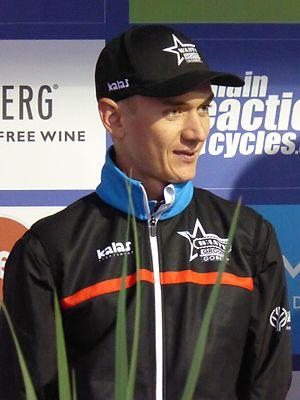
Mark McNally, né le 20 juillet 1989 à Fazakerley, est un coureur cycliste britannique. Il a été champion d'Europe de poursuite par équipes juniors en 2007 et espoirs en 2008.